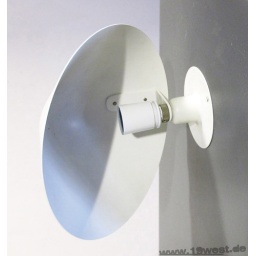
Mini VIP wall lamp by Jorgen Gammelgaard